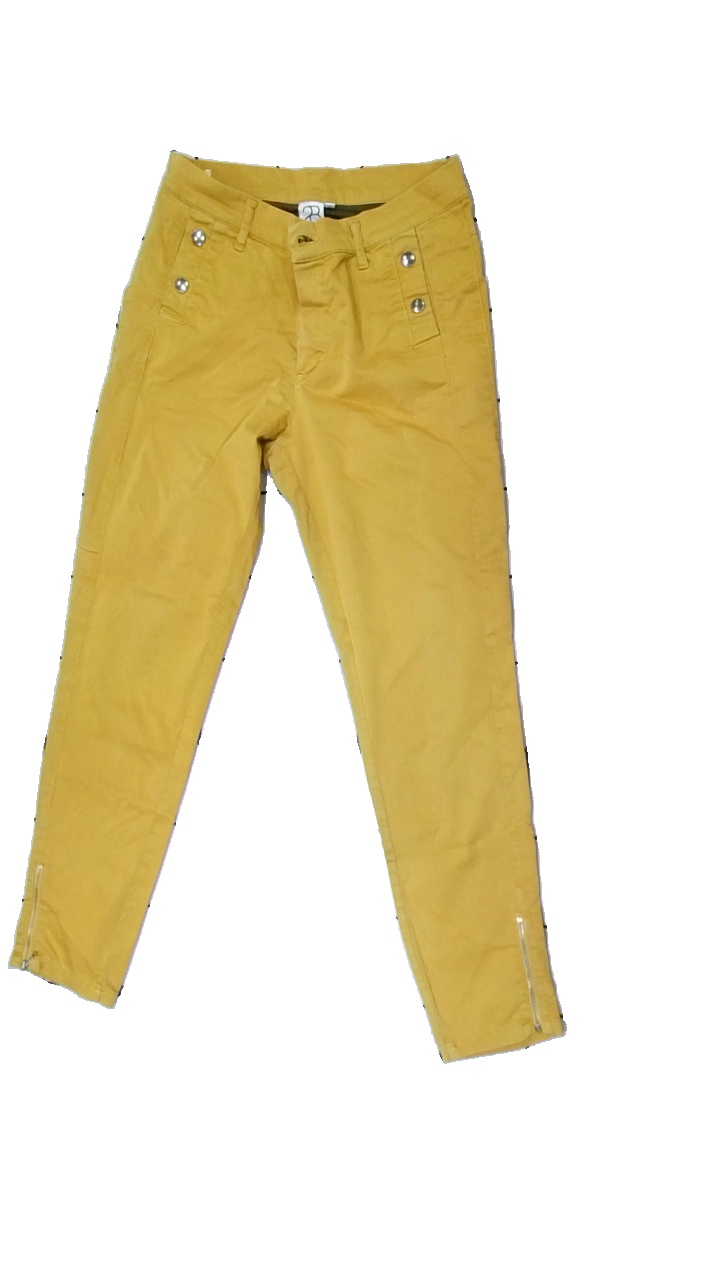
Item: Trousers (Ladies)
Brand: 2b
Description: yellow tight trousers
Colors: Yellow
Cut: Regular
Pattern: Other
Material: Unknown
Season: All
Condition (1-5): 2
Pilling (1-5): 5
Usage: Export
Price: <50